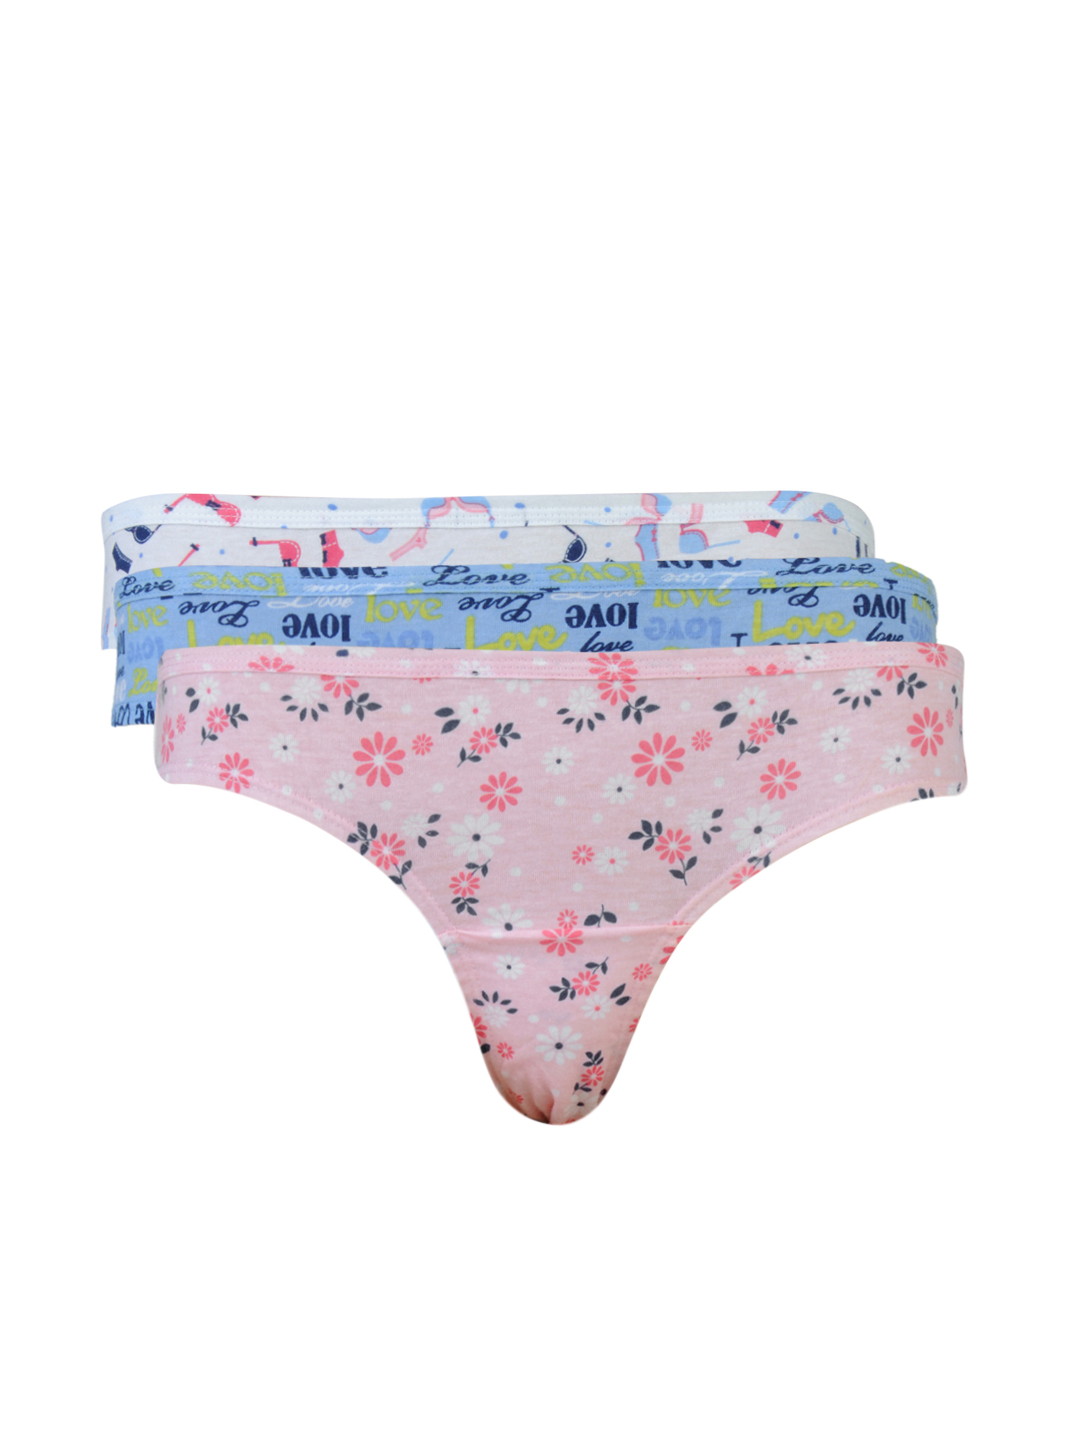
Hanes Women Pack of Three 100% Cotton Printed Hipsters
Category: Apparel / Innerwear / Briefs
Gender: Women
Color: Multi
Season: Winter 2015
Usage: Casual